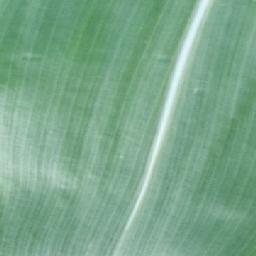
Label: Corn_(Maize)___Healthy